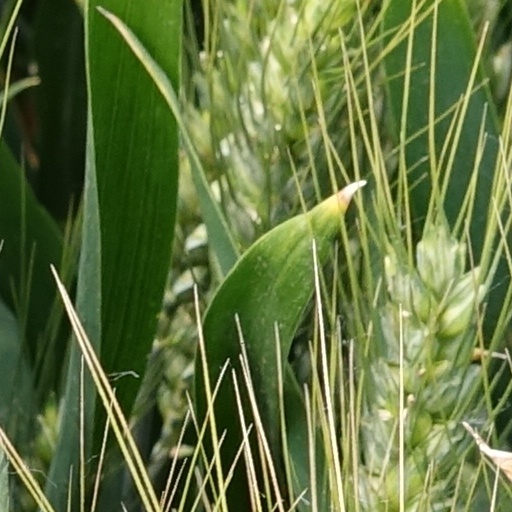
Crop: wheat